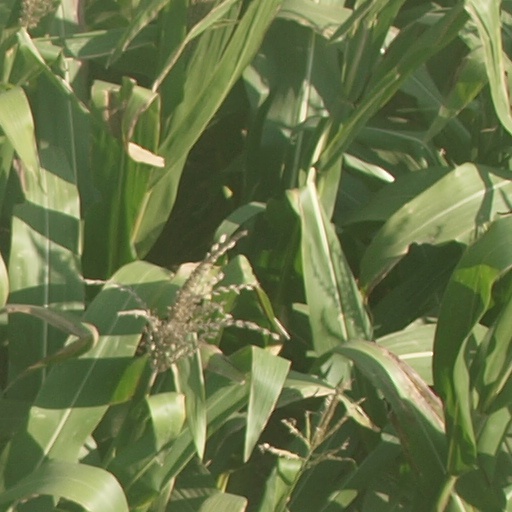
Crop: maize; corn